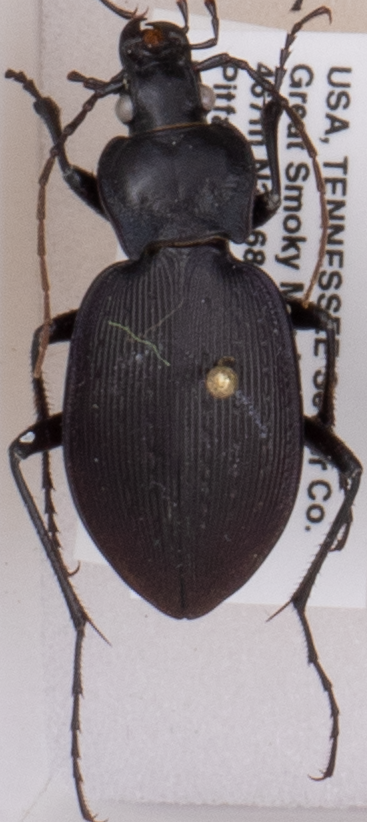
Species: Carabus goryi
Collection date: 2018-05-29
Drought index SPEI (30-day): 0.248
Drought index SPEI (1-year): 0.226
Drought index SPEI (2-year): -0.39